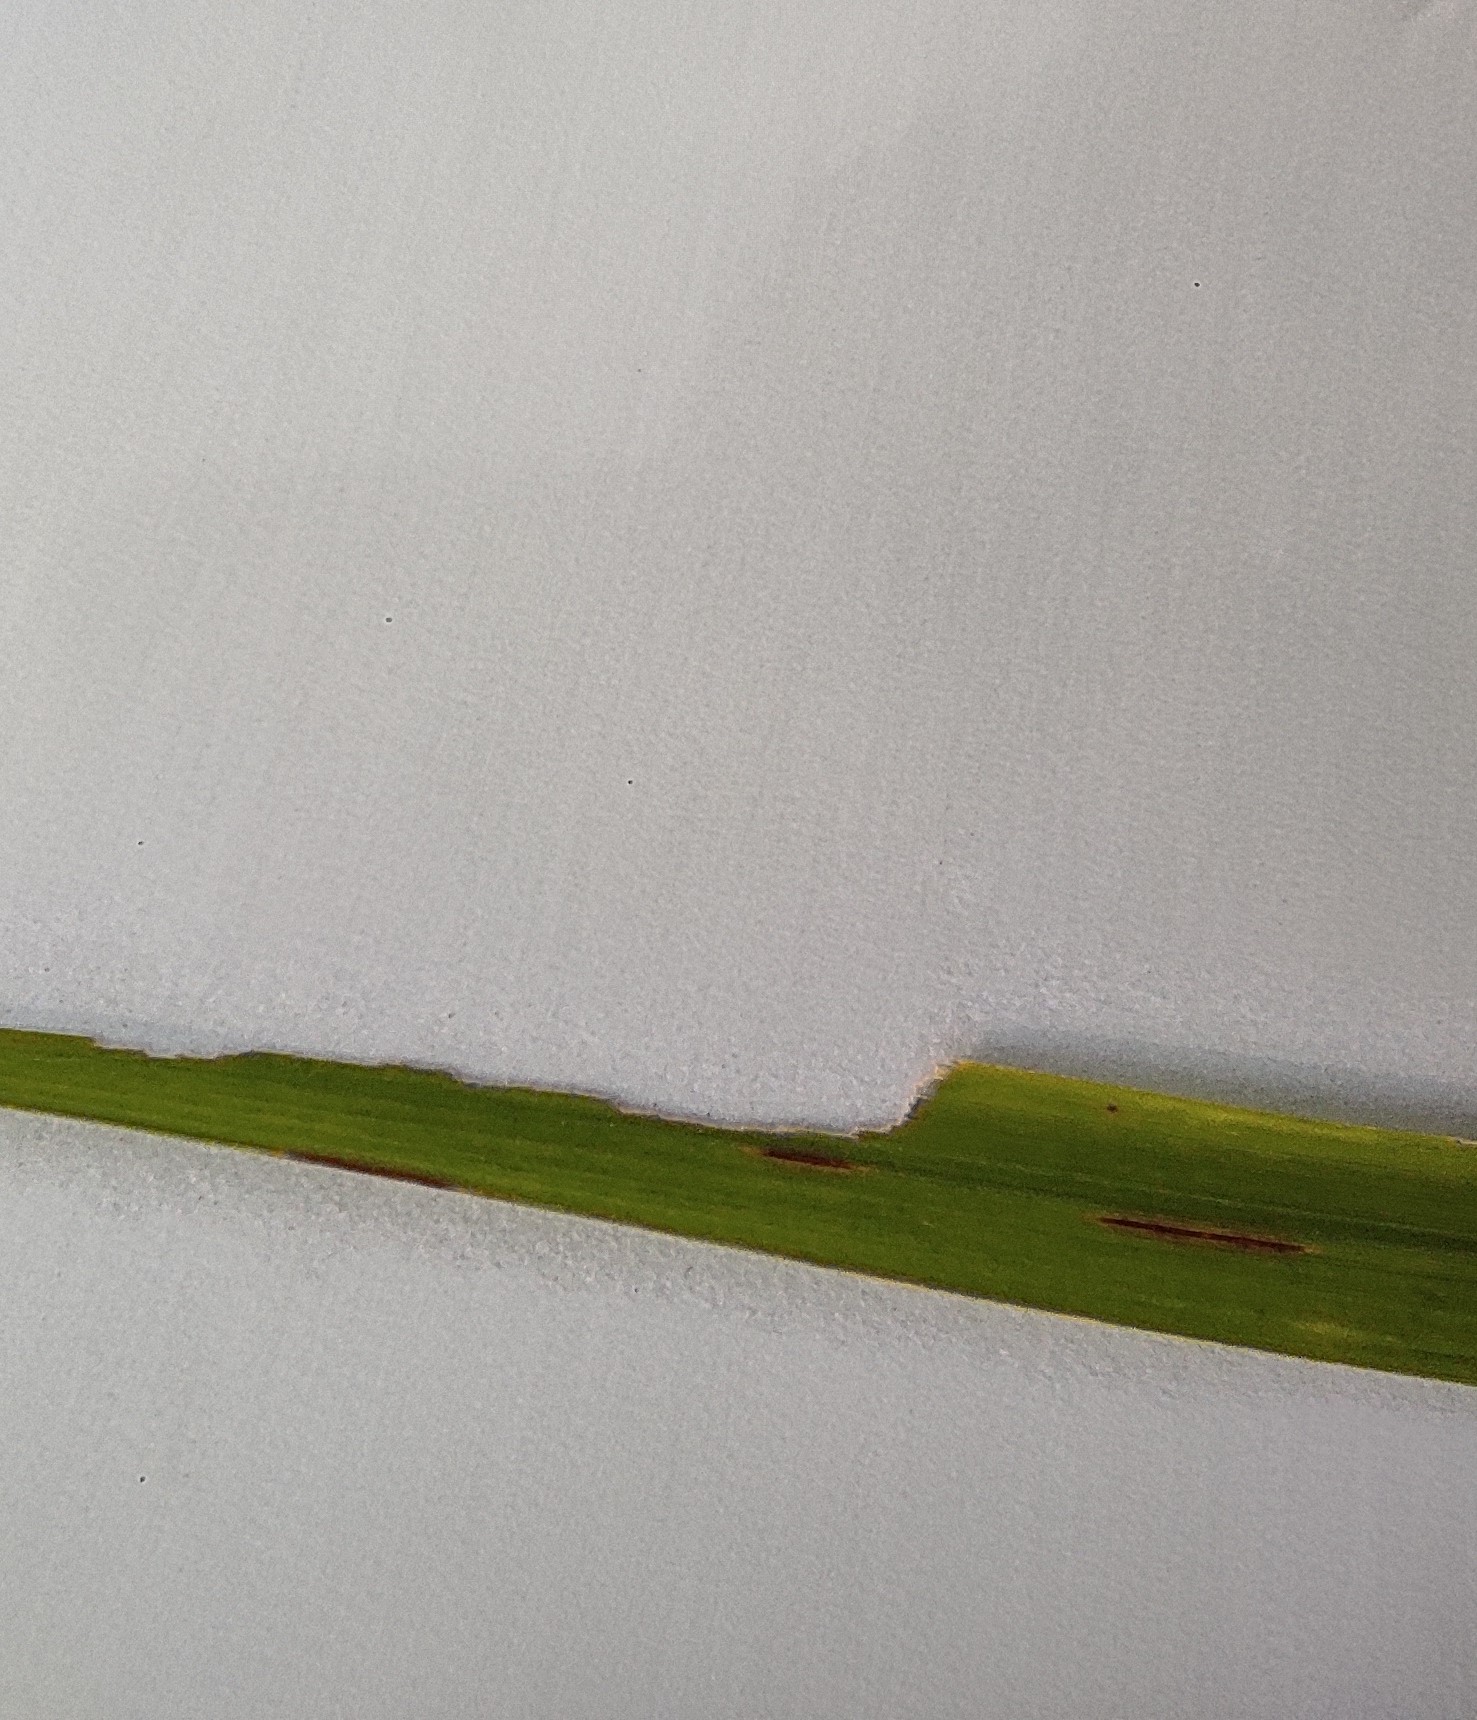
Label: Insect